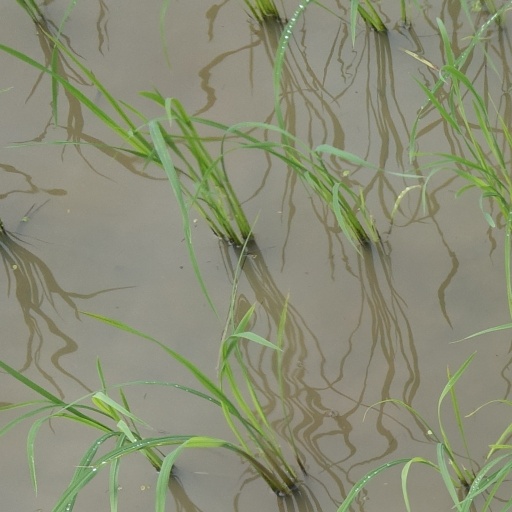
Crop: rice